Battle of Flers–Courcelette

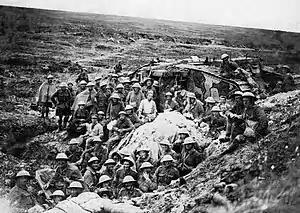

The corps squadrons of the Fourth and Reserve armies were busy with artillery-observation and reconnaissance sorties and bombing on the Somme front was conducted by 8, 12 and 13 squadrons of the III Brigade, the RFC squadrons flying in support of the Third Army. Headquarters 9th Wing with 27 and 21 squadrons flew longer-range sorties and bombing sorties south of the Ancre. The RFC made a maximum effort on 15 September, flying more hours and engaging more German aircraft than ever, with an unprecedented emphasis on contact patrols. At zero hour, each corps squadron sent two contact patrol aircraft over the battlefield and sent relays of aircraft to relieve them during the day. The Fourth Army and BEF HQs received information from special patrols, which provided the most accurate information yet. Contact patrol aircraft found that the infantry was much more willing to light flares when called forth by klaxon and observers found that they could identify troops at . In good light they could see which trenches were occupied at